Robinson R22

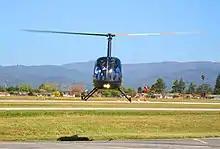
The R22 is a simple and tight design.

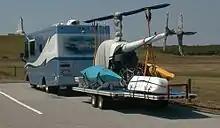
Robinson R22 helicopter on a trailer

The R22 uses a horizontally mounted Lycoming O-320 (O-360-J2A on the Beta II), flat-four, air-cooled, naturally aspirated, carburetor-equipped, reciprocating engine. It is fueled with 100LL grade aviation gasoline. JTI Air Holdings, Inc., offers an STC allowing use of 91+ octane non-ethanol automotive gasoline. Cooling is provided through a direct-drive, squirrel-cage cooling fan. At sea level, it is derated, or operated at less than maximum power, which has been attributed to the company wishing for the power unit to maintain the same performance at sea level as it does at altitude. As the air becomes thinner with increasing altitude, maximum available horsepower decreases, reaching a point where the throttle can be completely open and rotor speed is controlled by collective lever position. By derating the engine at sea level, the R22 achieves acceptable high-altitude performance without use of supercharging or turbocharging, thus saving the weight, cost, complexity, unreliability, and shortened engine life of a forced induction system.